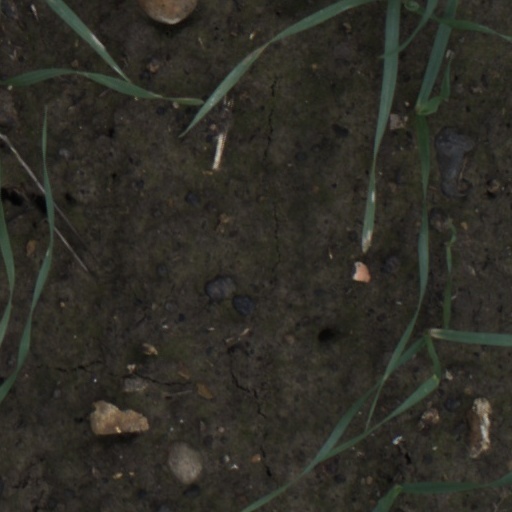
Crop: wheat